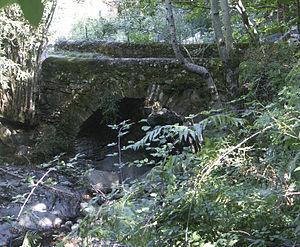
La Mare est une rivière du département de l'Hérault dans la région Occitanie et un affluent droit de l'Orb.